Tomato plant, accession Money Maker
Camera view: bottom (45 deg); turntable rotation: 30 degrees
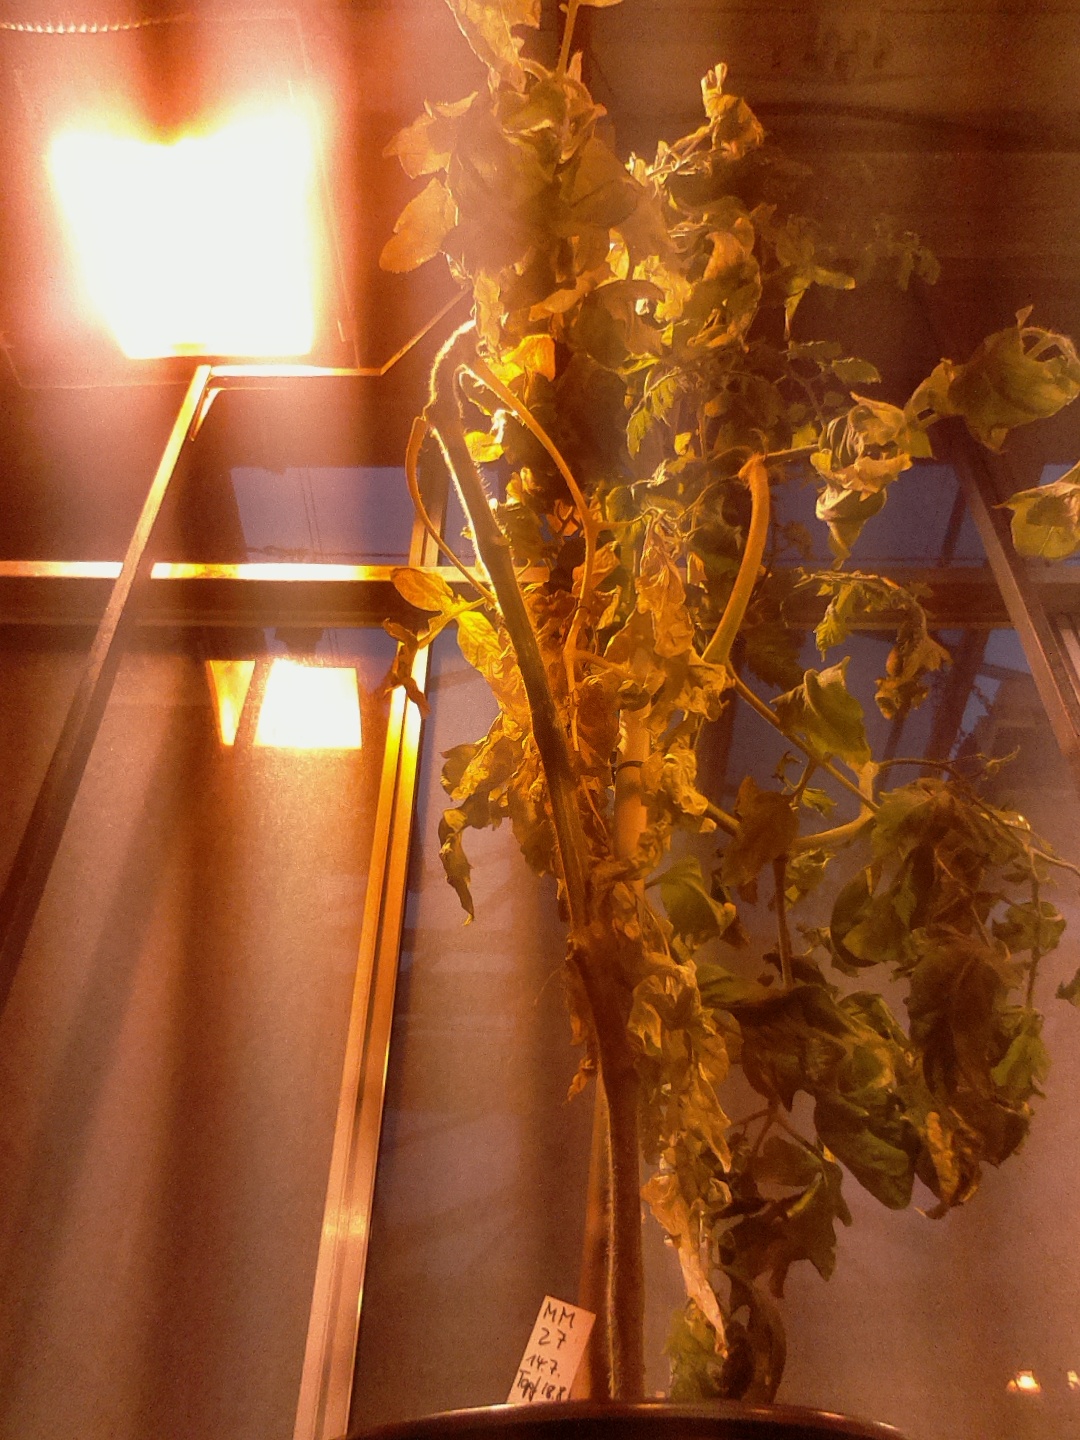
BBCH growth stage 79: 90% -100% of final fruit size